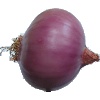
Label: Onion Red Peeled 1